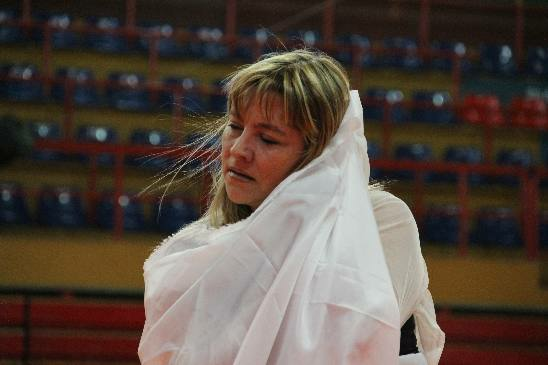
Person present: Yes